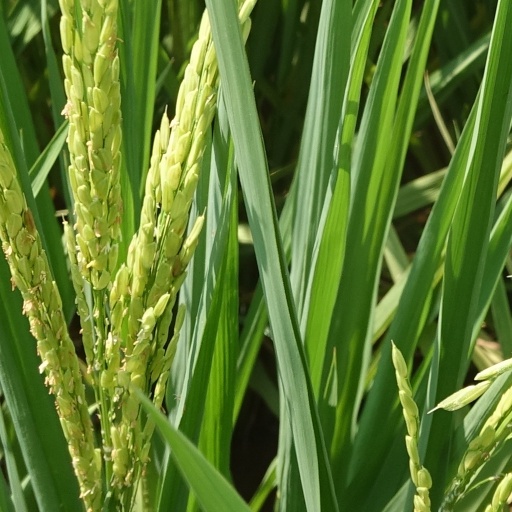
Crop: rice